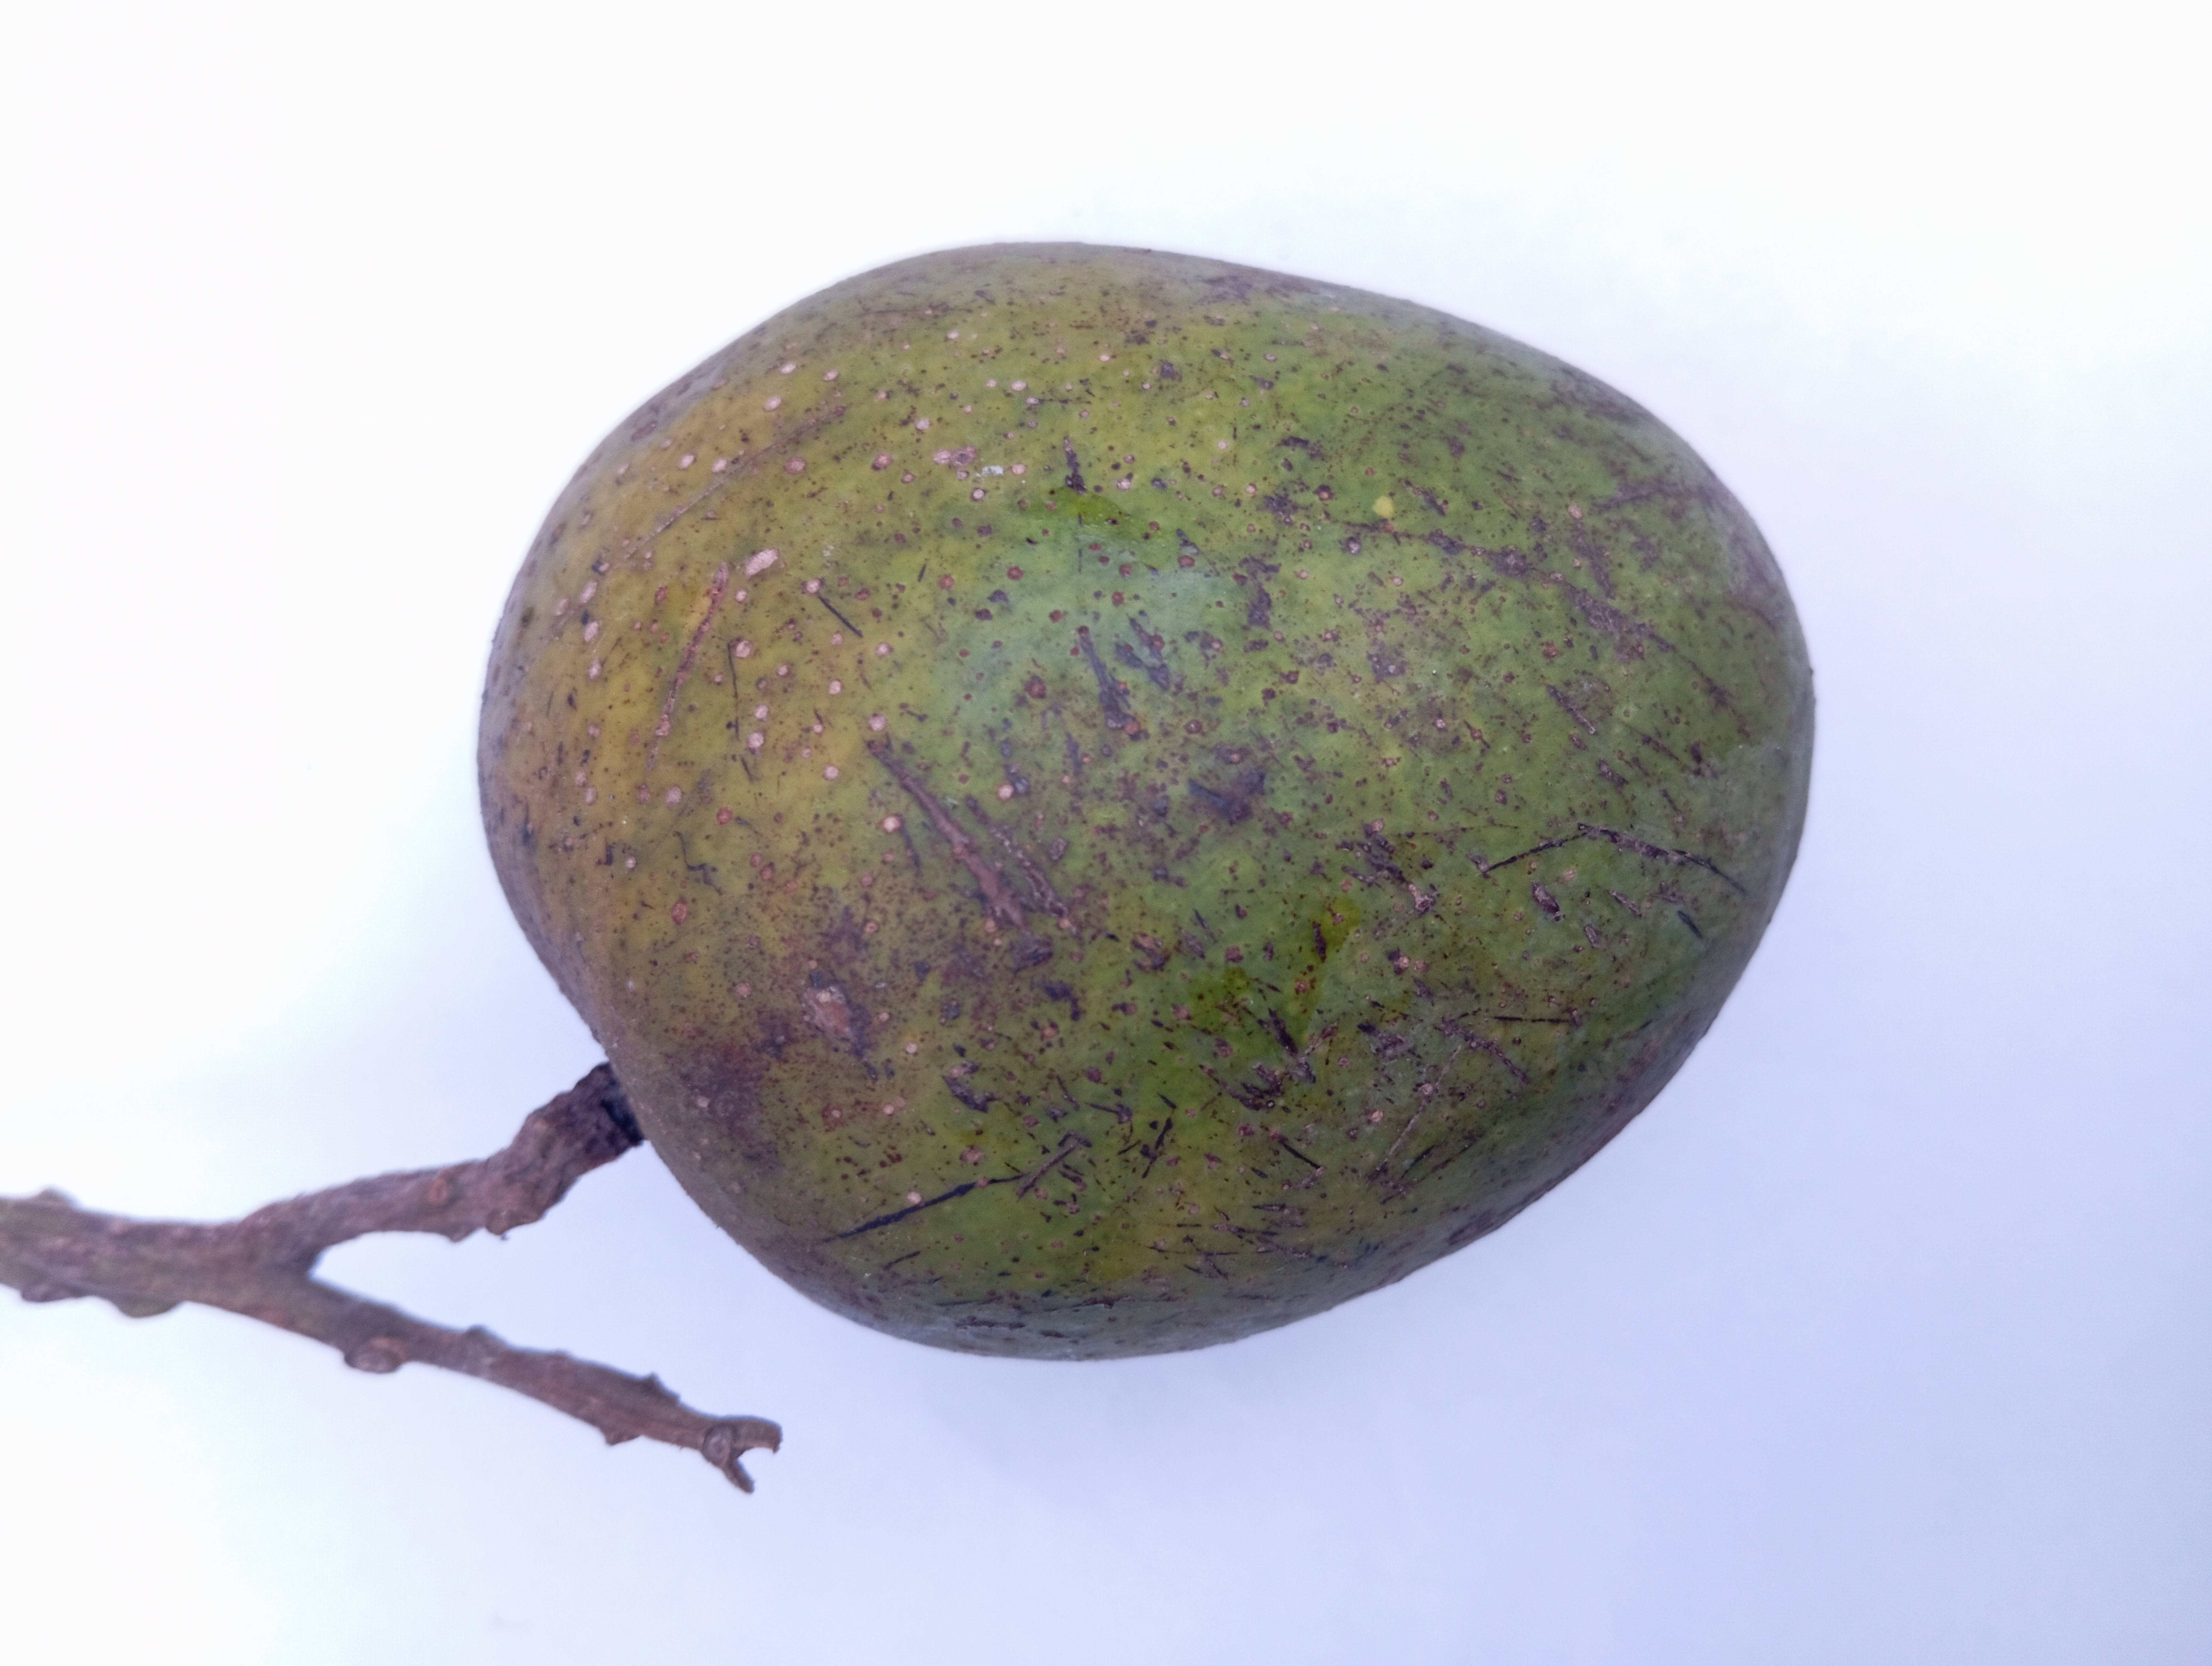
Mango variety: Himsagar